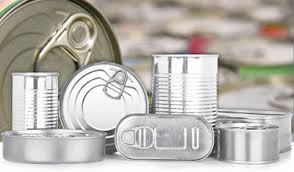
Label: metal